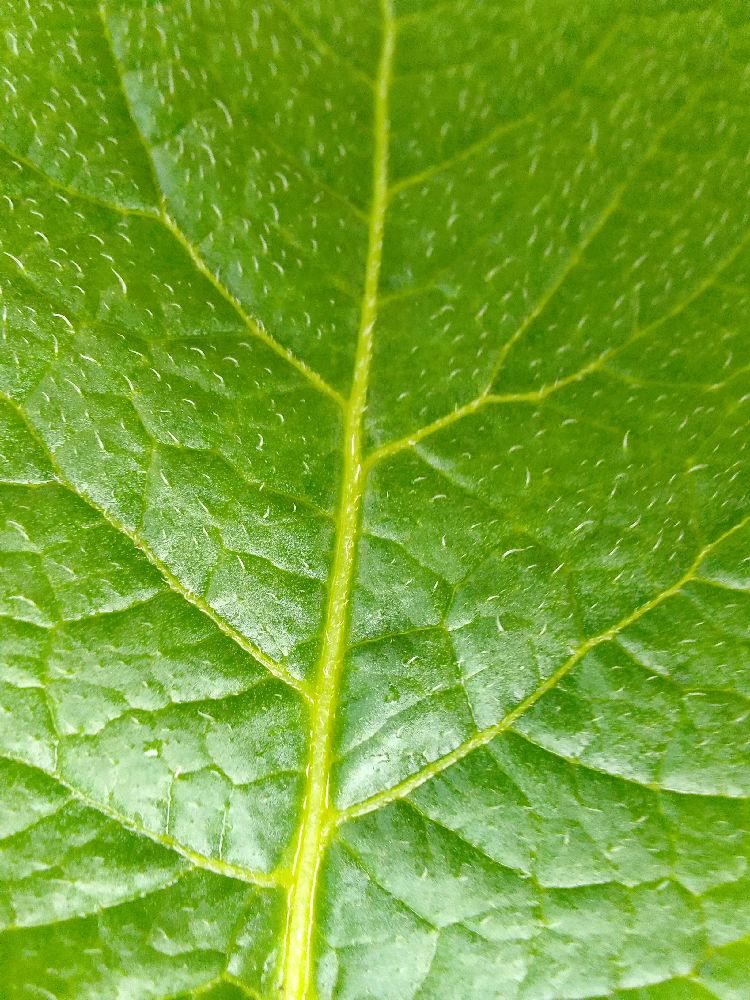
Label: Healthy